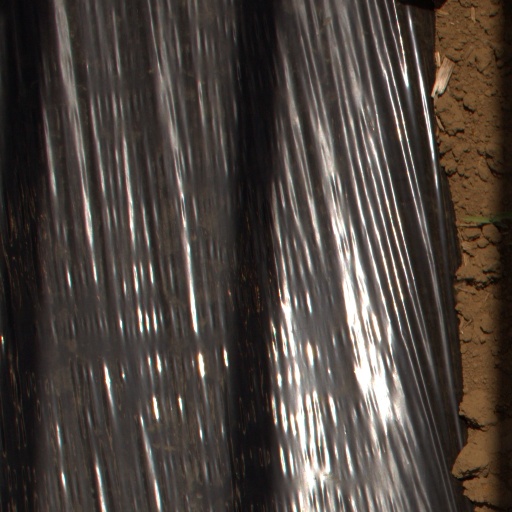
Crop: Jerusalem artichoke